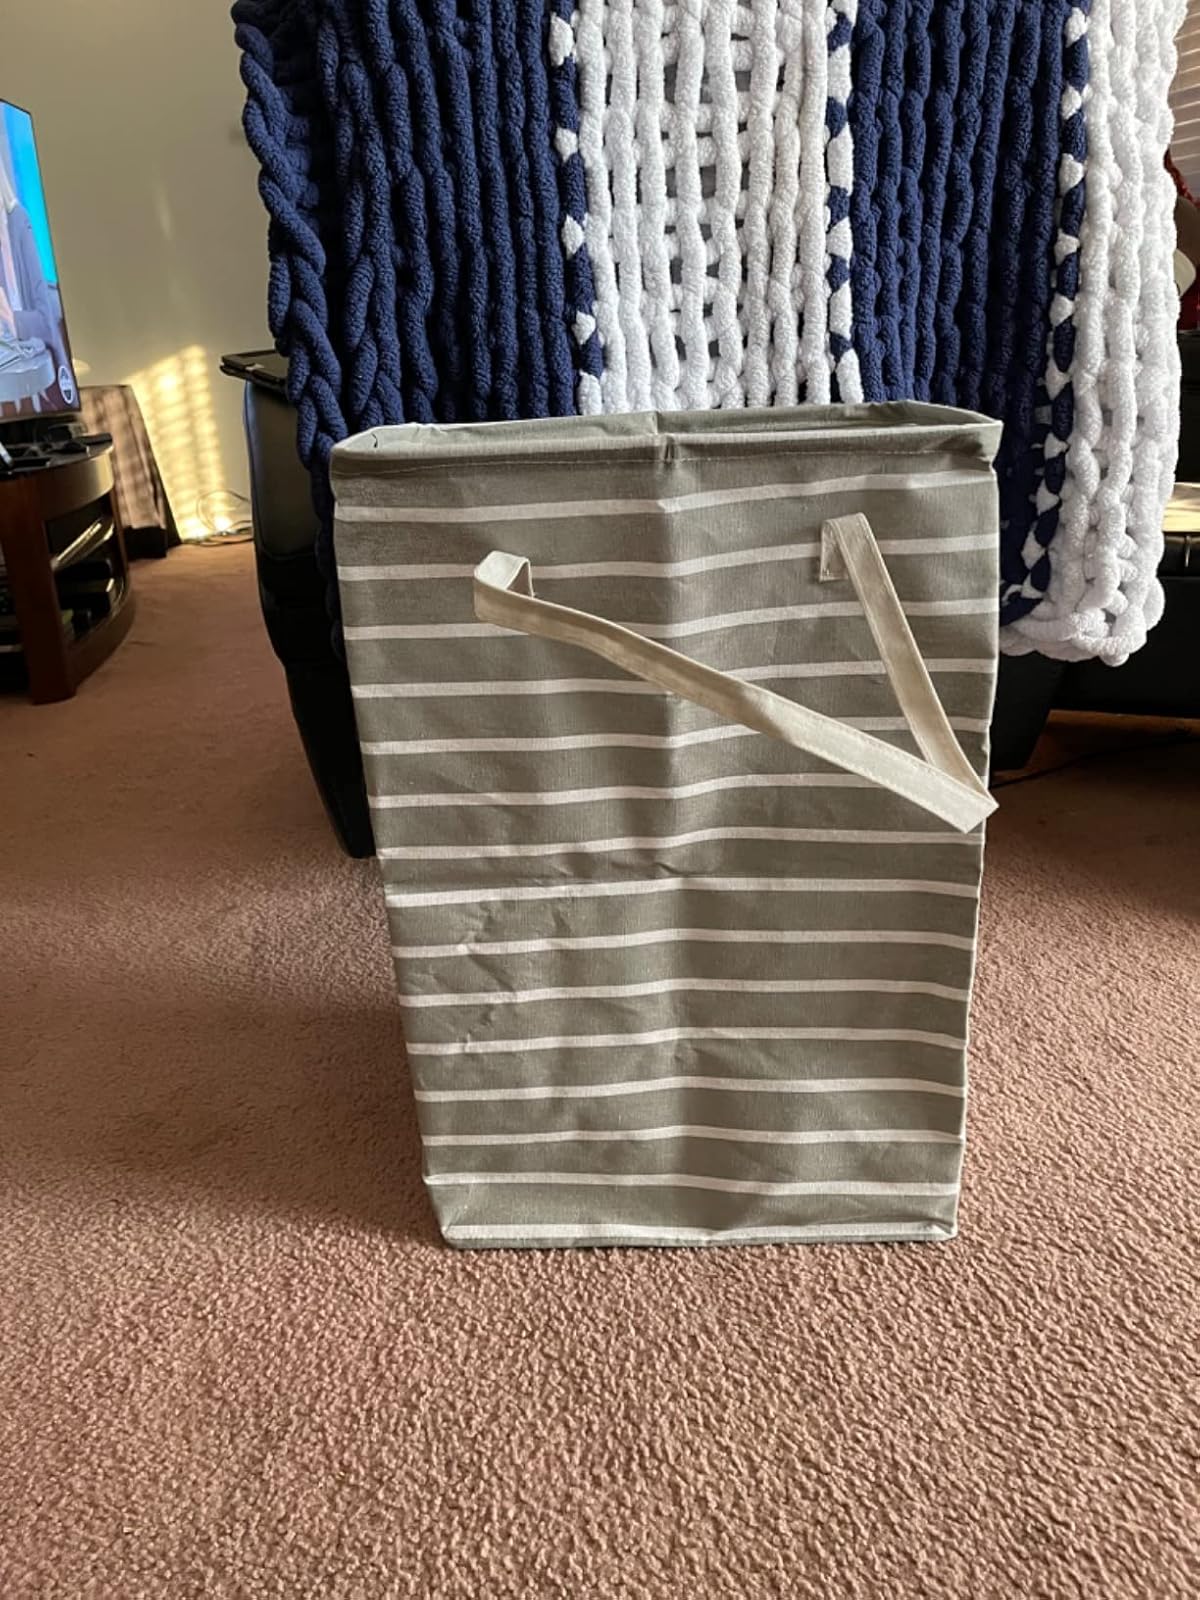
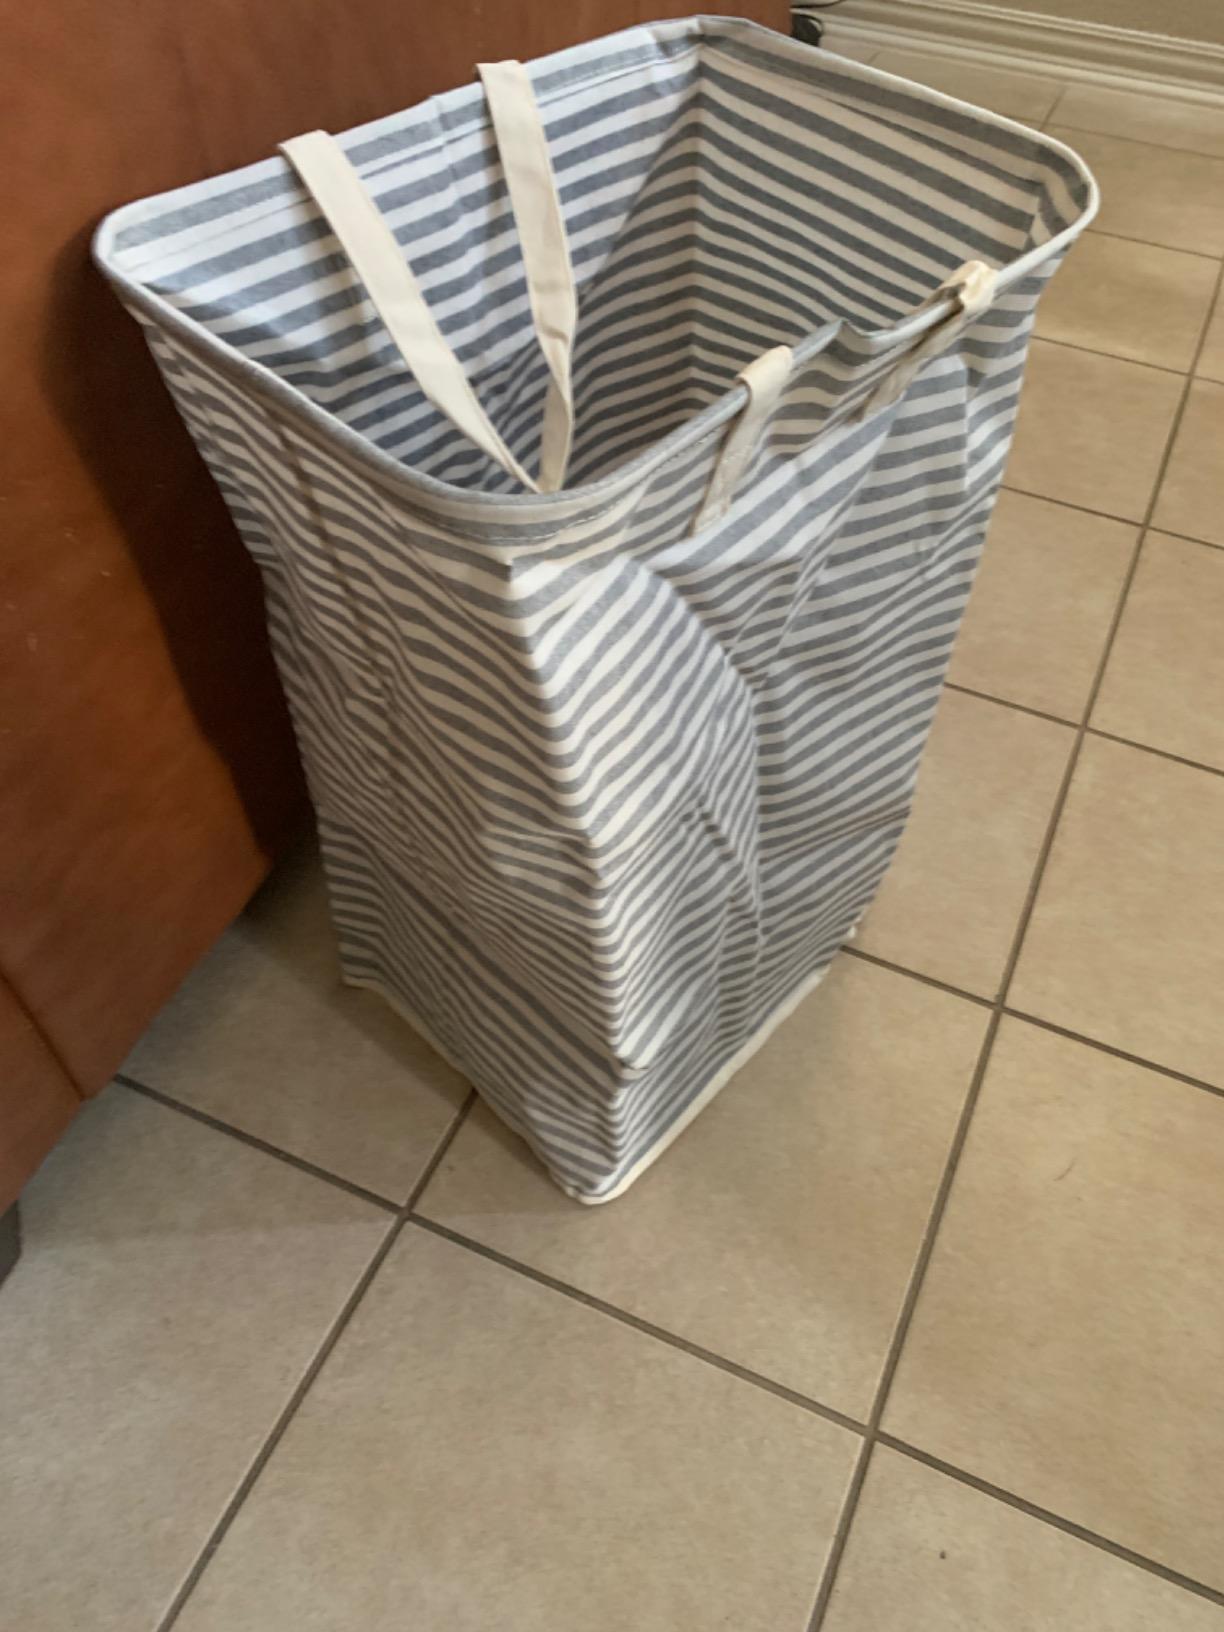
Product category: items_hamper
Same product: no